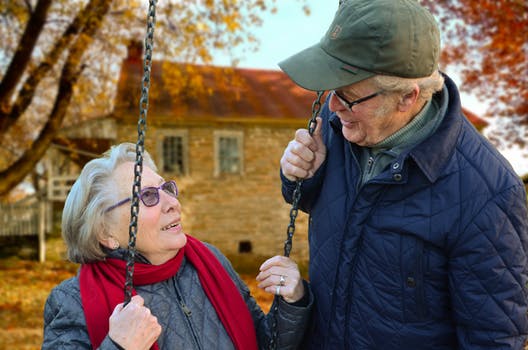
Label: No Watermark